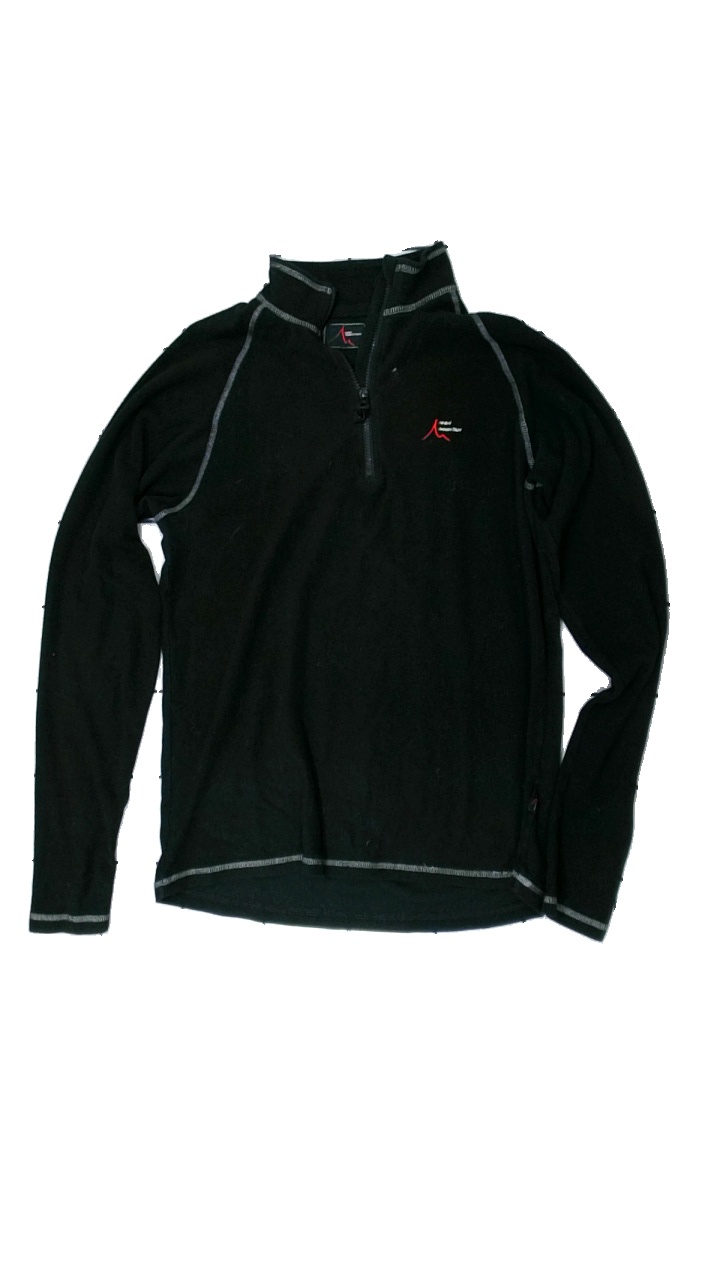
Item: Outerwear (Unisex)
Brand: High Mountain
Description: svart fleece med dragkedja och broderad logga fram, flera små fläckar över hela, hårig
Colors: Black, White, Red
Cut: Regular
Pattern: Embroidered
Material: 100% polyester
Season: Autumn
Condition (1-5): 3
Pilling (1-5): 5
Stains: Minor
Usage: Export
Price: <50